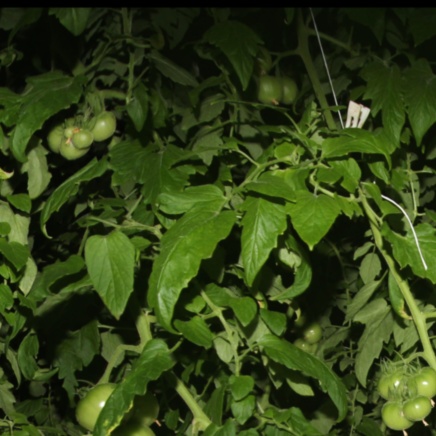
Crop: tomato